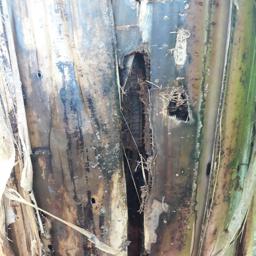
Label: PSEUDOSTEM WEEVIL